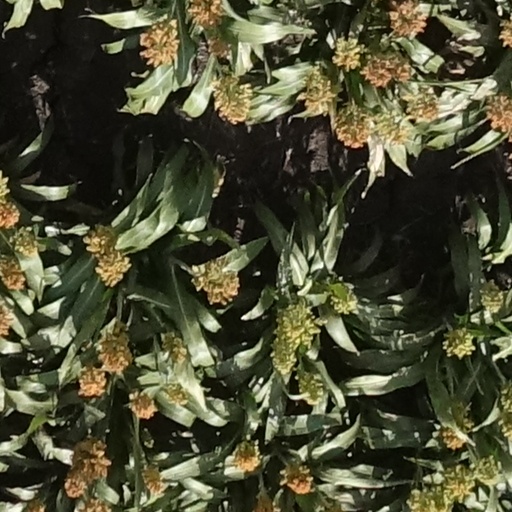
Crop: sorghum